Fly system

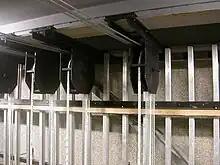
Under-hung head blocks

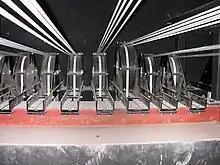
Upright head blocks

Head blocks are overhead multi-line blocks used for the lift lines and operating lines. Head blocks support and redirect all the lift lines from loft blocks to sand bags (of a hemp set), counterweight arbor (of a counterweight set) or hoist (of an automated line set).